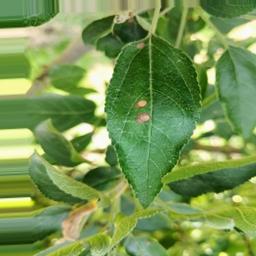
Label: Alternaria